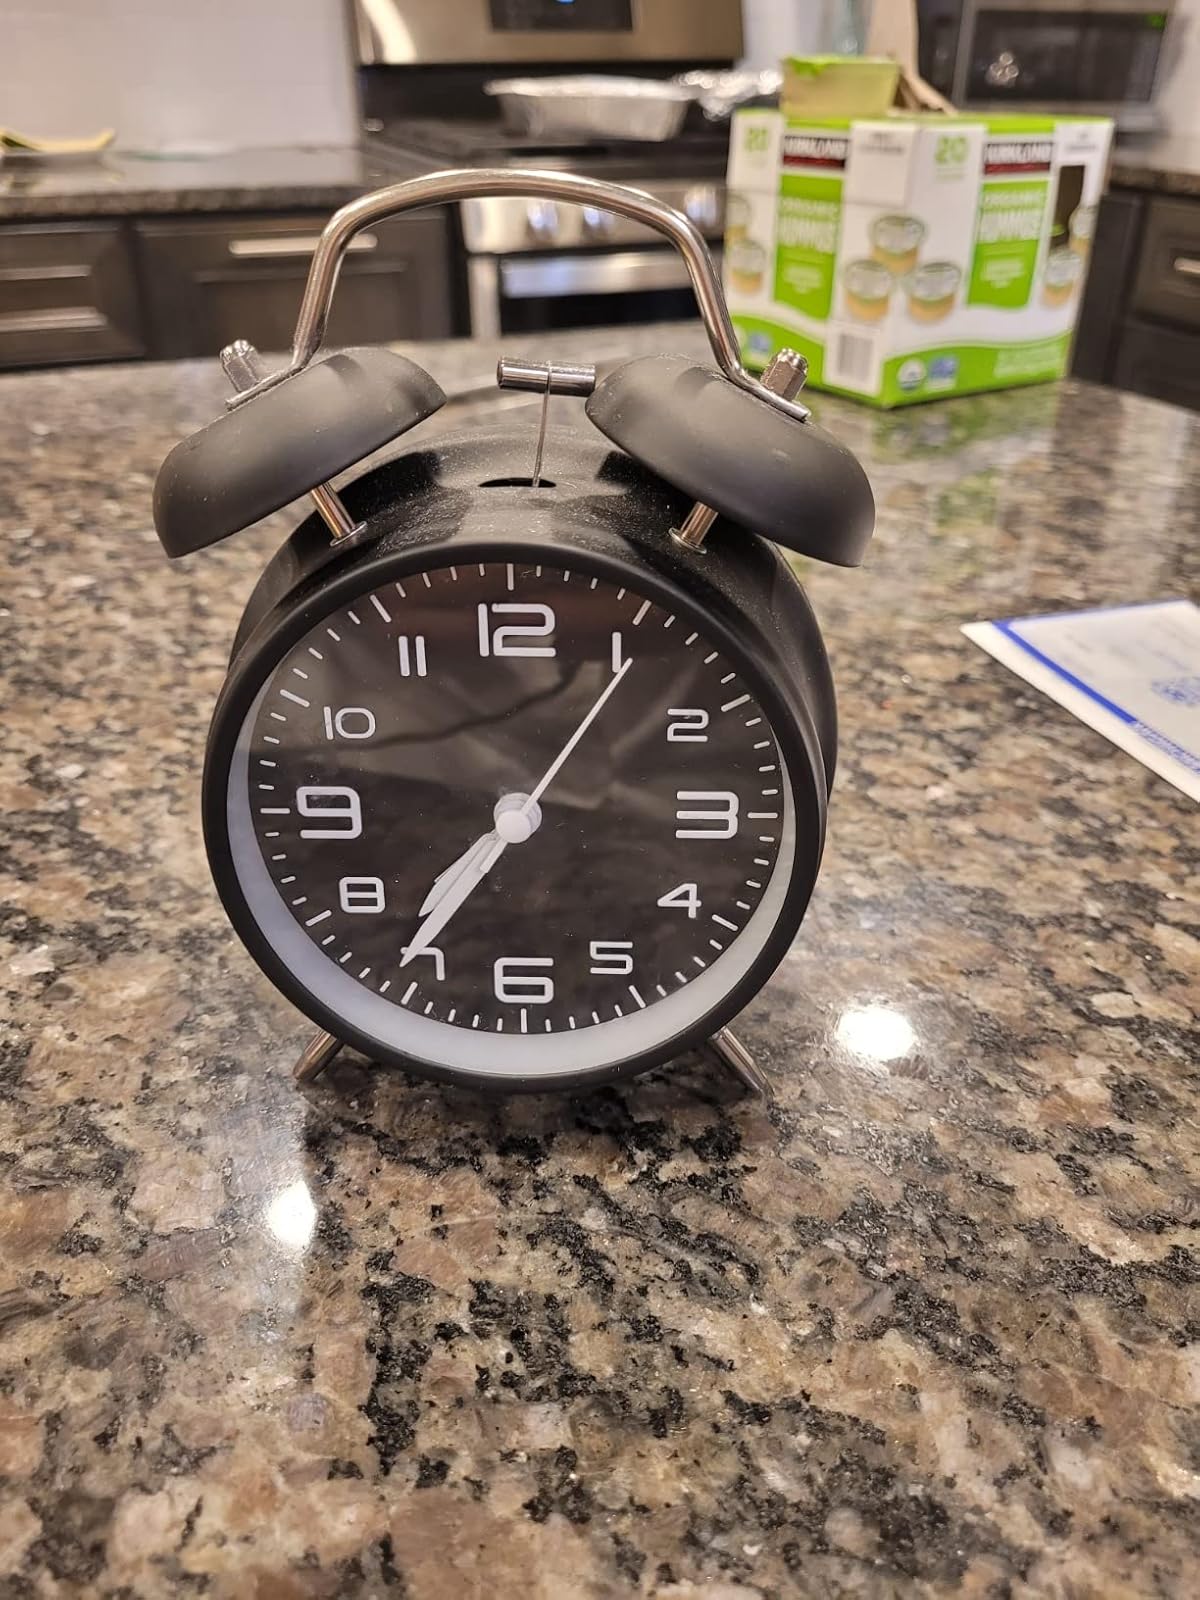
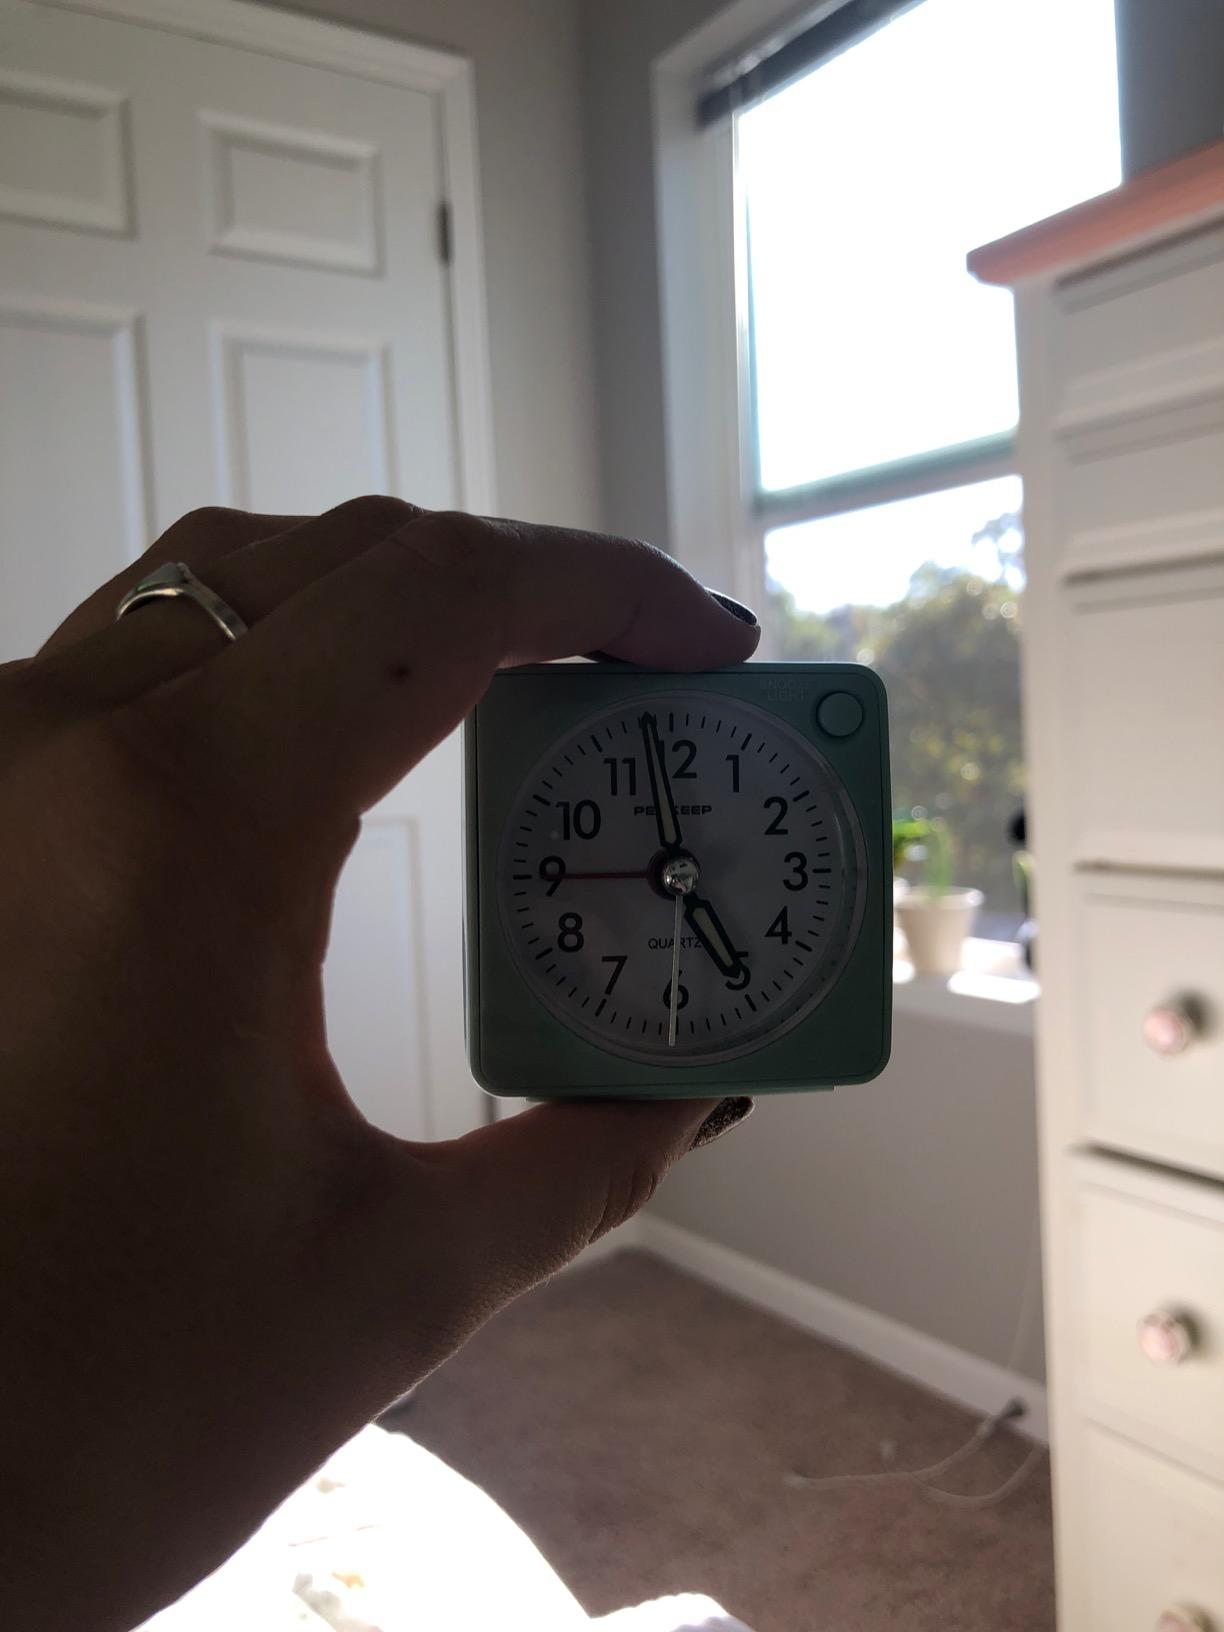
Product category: clock
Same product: no